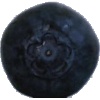
Label: Blueberry 1